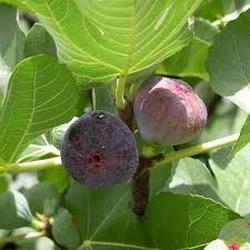
Label: Fig